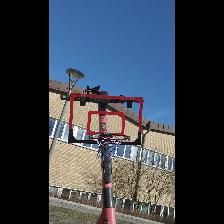
Label: NonHuman